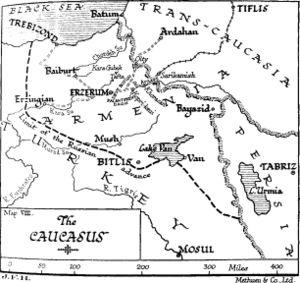
La République d'Arménie est née des convulsions qui ont agité la Transcaucasie à la fin de la Première Guerre mondiale. L'effondrement de l'Empire russe en 1917 laisse un vide politique dans une région composée d'une mosaïque de groupes ethnico-religieux, qui peinent à s'entendre. Abandonnés par leurs voisins face à la menace turque, les Arméniens proclament la république d'Arménie. Après la défaite des Puissances centrales en 1918, les Arméniens fondent de grands espoirs sur la conférence de paix de Paris, pour obtenir le rétablissement de la Grande-Arménie historique. Leurs attentes sont rapidement déçues. Abandonnée par les puissances alliées, face à l'hostilité de ses voisins, la république d'Arménie mène pendant deux ans une existence précaire et succombera à la collusion de la Turquie kémaliste et de la Russie bolchévique.
Le mouvement de libération nationale arménien, aussi appelé « Mouvement de libération arménien », « Mouvement révolutionnaire arménien », « Mouvement des fédaïs arméniens », « Mouvement des volontaires arméniens » ou encore « Révolution arménienne », est un mouvement ayant pour objectif la création d'un État arménien. Ce mouvement comprend des organisations sociales, culturelles, mais principalement des organisations politiques et militaires qui atteignent l'apogée de leur puissance et de leur influence pendant la Première Guerre mondiale et les années qui suivent ce conflit.
L'Arménie russe est la période de l'histoire de l'Arménie durant laquelle l'Arménie orientale était sous domination russe. Elle commence en 1828, lorsque ce territoire devient partie de l'Empire russe après la défaite de la Perse kadjar au cours de la guerre russo-persane et la concession ultérieure de ses territoires inclus dans l'Arménie orientale par le traité de Turkmanchai. Elle prend fin en 1917, à la suite de la révolution russe qui provoque l'effondrement de l'empire.
La 2ᵉ armée ottomane est une unité militaire de l'armée ottomane ayant combattu durant la guerre russo-turque de 1877-1878,